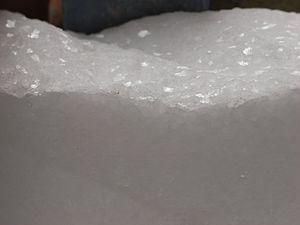
Marbre de Thasos Русский: Мрамор ""Тасос"""